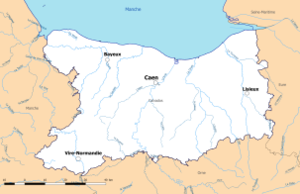
Carte des cours d'eau de longueur supérieure à 50 km dans le département du Calvados (France)
La liste des cours d'eau du Calvados présente les principaux cours d'eau, de longueur supérieure à 10 km, traversant pour tout ou partie le territoire du département français du Calvados dans la région Normandie.